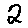
Label: 2